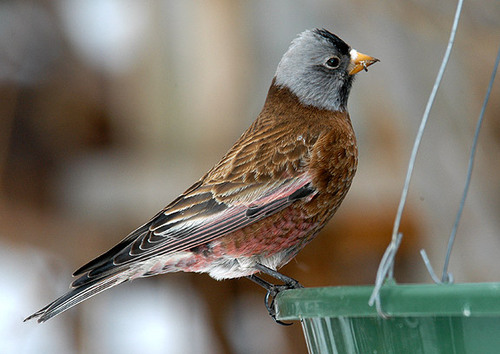
a brown breasted bird with a gray neck, black crown, and short yellow bill.
a red bellied bird with brown body, black tail featerhs and a grey head.
this brown bird has pinkish feathers on its secondaries and flank, a grey head, and a yellow bill.
this bird has a grey crown, an orange bill, and a brown breastsmall brown grey black white and pink bird with medium black tarsus and medium orange beak
this small bird has a gray head with small beady black eyes and pointed orange beak, while the body begins to be brown at the nape, with slight pink tinges on its out wings and flank.
this colorful bird has a gray head, brown chest area and gray and black wings.
the bird has a rose color on it's flank, a brown patterned chest and back, and a grey head with a black stripe on its crown.
this bird has wings that are brown and has a grey head
this bird has a pointed orange bill, with a brown back.
Species: Gray Crowned Rosy Finch